2017 FA Cup final

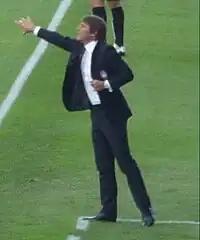
Chelsea manager Antonio Conte was on course to win the domestic double in his first season at the club.

The most recent meeting between the two teams was a league encounter in February 2017, Chelsea winning by three goals to one, a result which moved them 12 points clear in first position. The victory was significant given that Chelsea had lost the reverse fixture 3–0 in September 2016, in what BBC journalist Phil McNulty described as a "watershed moment" in their season. While Arsenal struggled to build momentum throughout autumn and winter, Chelsea manager Antonio Conte's tactical switch from 4–3–3 to 3–4–3 thereafter resulted in a 13-match winning run. They won the Premier League with two matches to spare, and later set a new divisional record for the most wins (30).